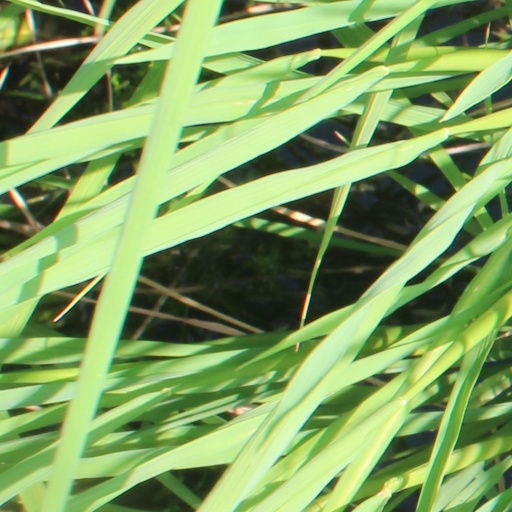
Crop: rice